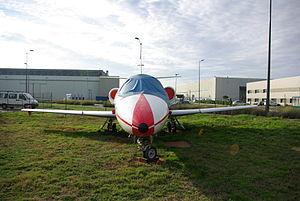
Le Falcon 10 qui a servi de banc d'essai volant du turboréacteur Snecma-Turbomeca Larzac. L'appareil est exposé au musée des ailes anciennes (Toulouse, France)
Le Larzac est un petit turboréacteur double corps double flux sans postcombustion. Il est fabriqué par le consortium GRTS composé de Snecma et Turbomeca. Il équipe divers appareils dont une majorité d'avions d'entraînement avancé ou d'appui léger tels que le Dassault/Dornier Alpha Jet, le HAL HJT-36 Sitara ou le MiG-AT.